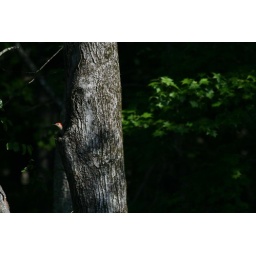
red-headed woodpecker takes a bath in tree